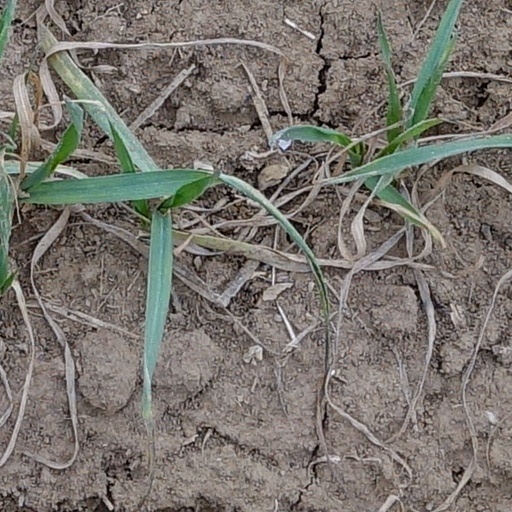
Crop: wheat